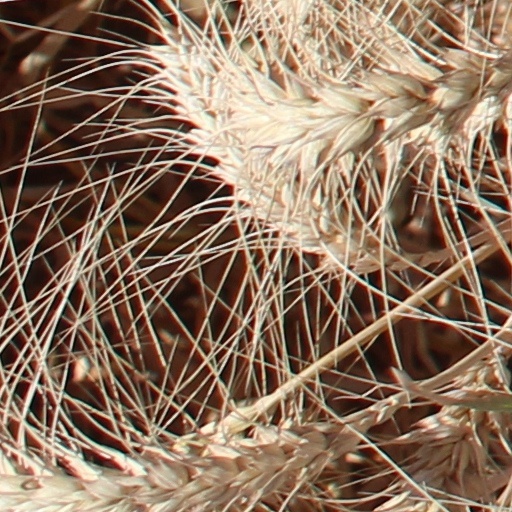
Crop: wheat